Witzend

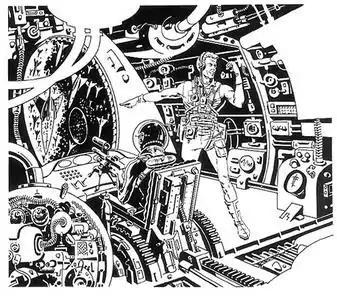
The Wally Wood influence is evident in this Richard Bassford illustration from "witzend" #3 (1967).

A critical survey of the magazine, "Wood at His witzend" by Rick Spanier, appears in Bhob Stewart's biographical anthology, "Against the Grain: Mad Artist Wallace Wood" (TwoMorrows, 2003). Designer-typographer Spanier once edited a similar graphic story publication, "Picture Story Magazine", requested by the Museum of Modern Art for its collection. After analyzing all 13 issues of "witzend" and fitting it into the context of alternative publishing of the period, Spanier concluded that "witzend"'s "salient point, that comic artists were entitled to more control and ownership of their own work, would eventually be recognized by the publishers of comic books, but it is hard to argue that "witzend" itself was a key factor in that development. Like so many other visionary endeavors, it may simply have been ahead of its time".